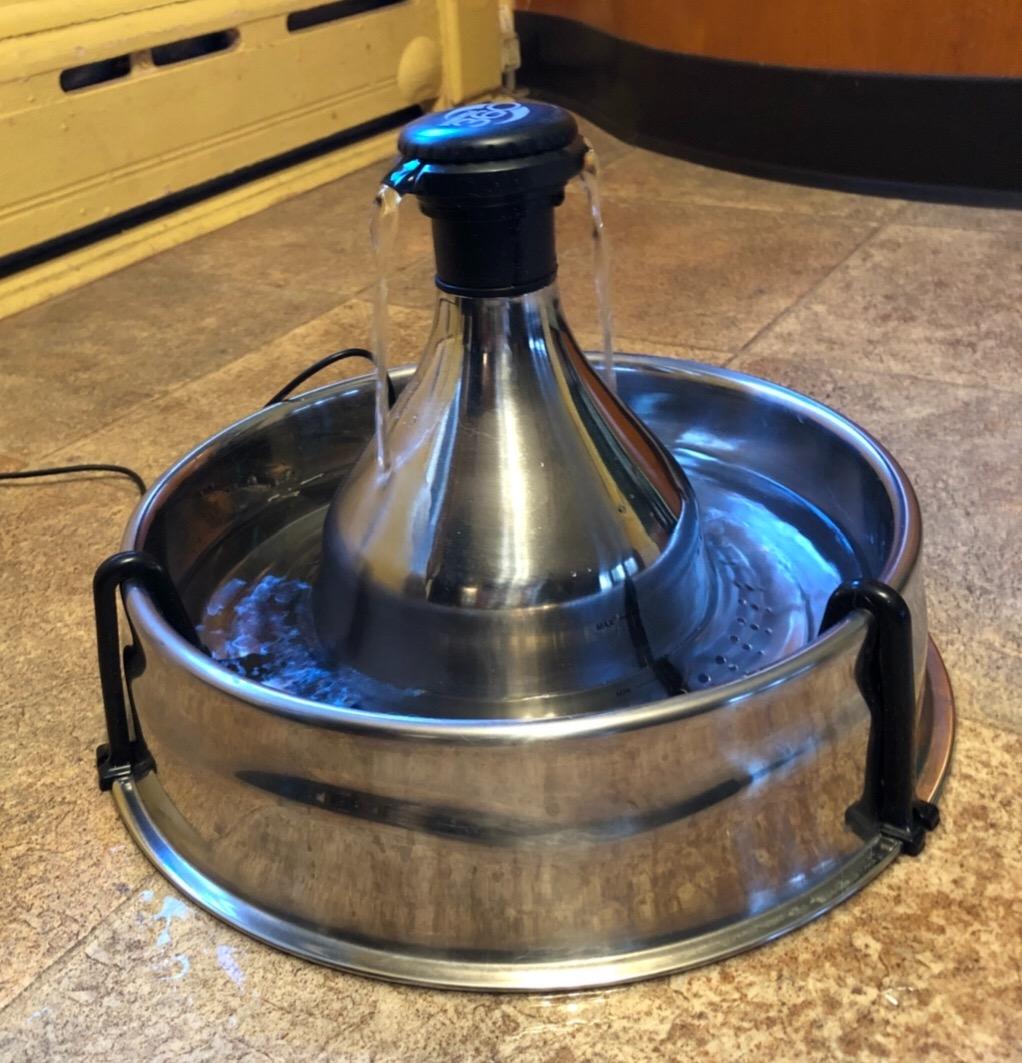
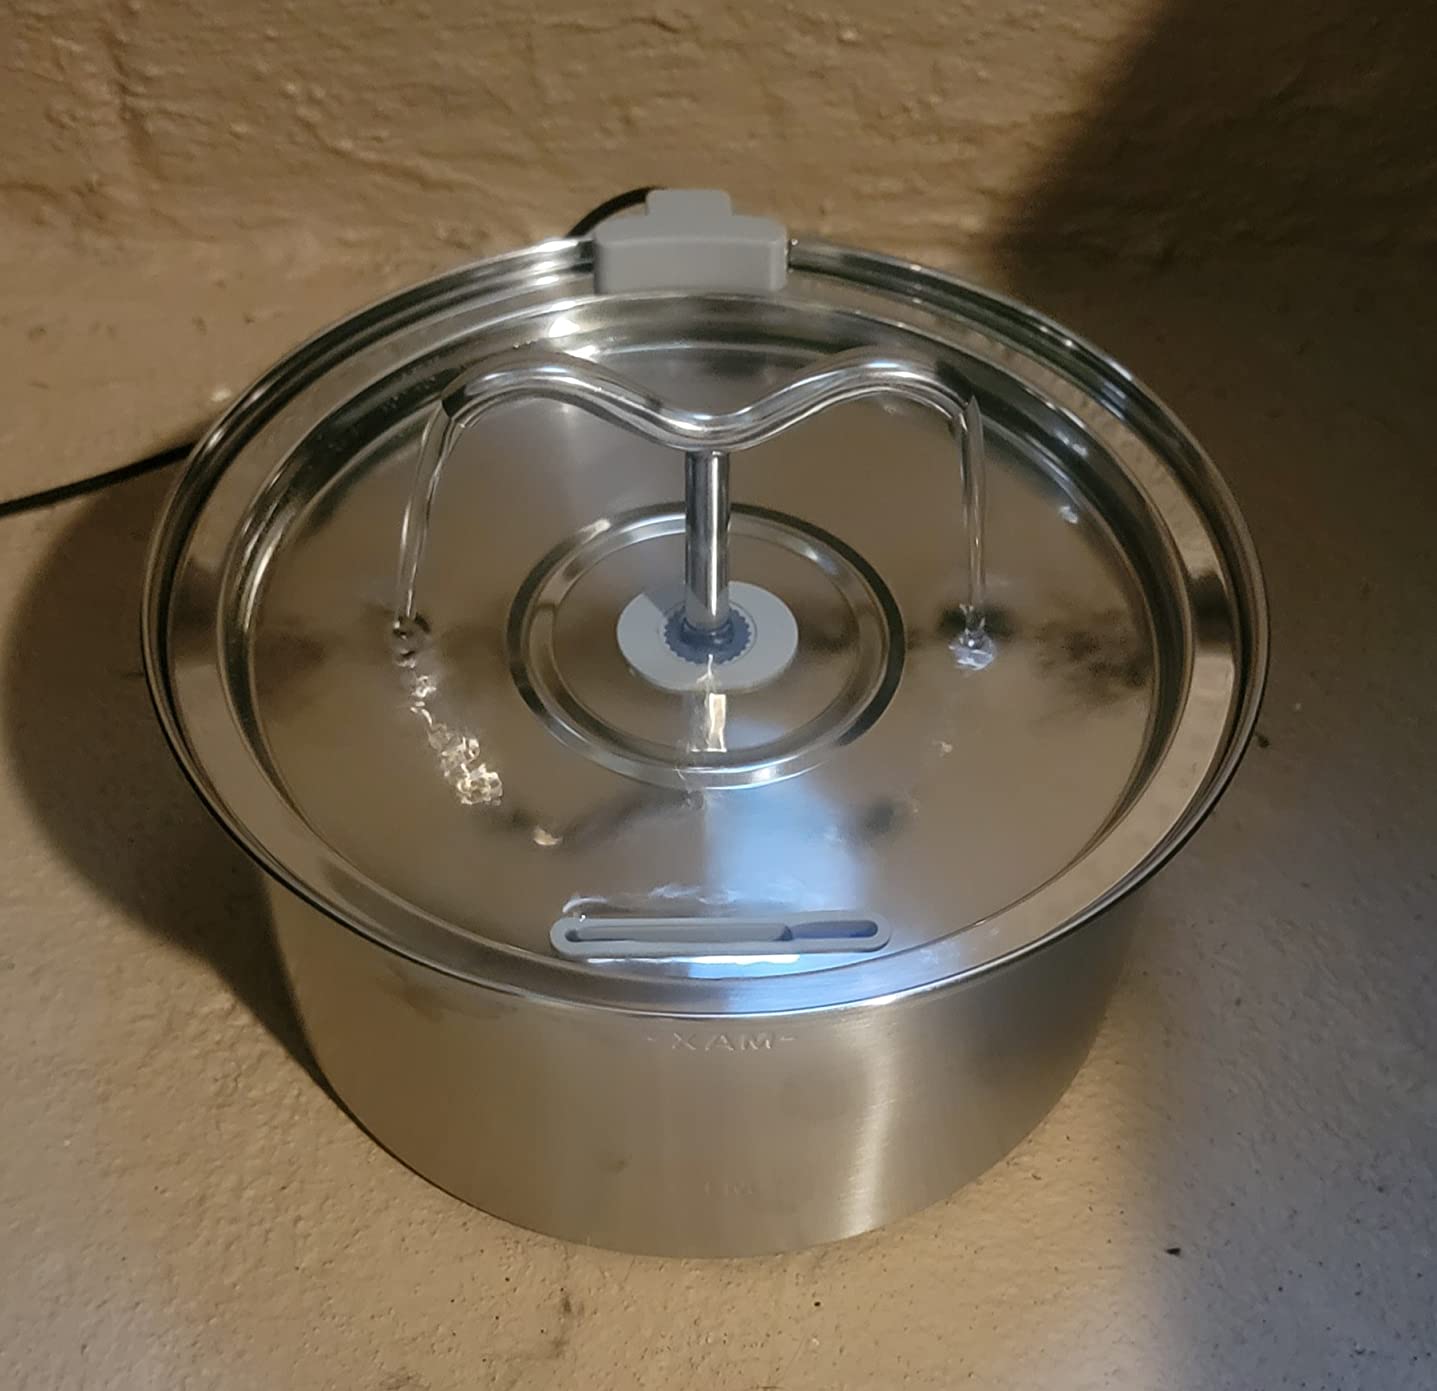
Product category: items_bowl
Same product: no